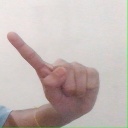
अक्षर: ए